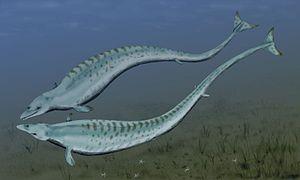
Cet article décrit l'évolution qui, en 50 millions d'années, a transformé des mammifères terrestres en cétacés marins.
Les Basilosauridae sont une famille éteinte de cétacés ayant vécu au cours de l'Éocène moyen à supérieur, il y a environ entre 41 et 34 Ma.
L’Éocène est la deuxième époque du Paléogène et aussi la deuxième de l’ère Cénozoïque. Il suit le Paléocène et précède l’Oligocène. Il s’étend d'il y a 56,0 à 33,9 millions d’années. Le début de l’Éocène est marqué par l’émergence des premiers mammifères modernes, sa fin par une extinction massive, dite « Grande Coupure », peut-être liée aux impacts météoritiques de Popigaï en Sibérie et de Chesapeake, en Amérique du Nord.